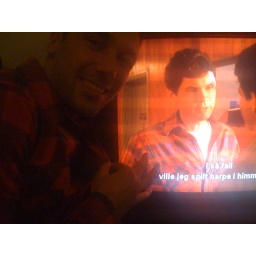
I found 4 others with &amp;quot;the same&amp;quot; red shirt as me in Twin Peaks s01e02.